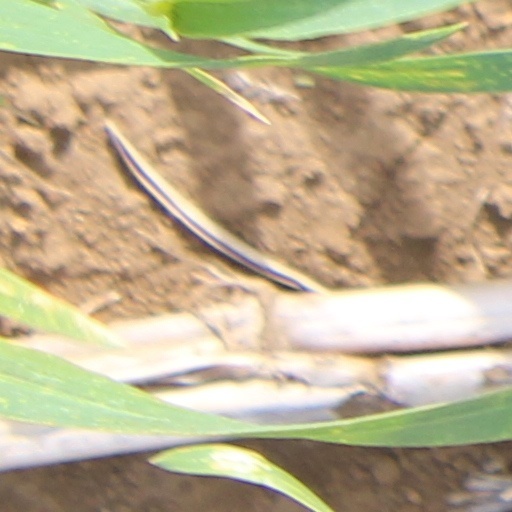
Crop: wheat